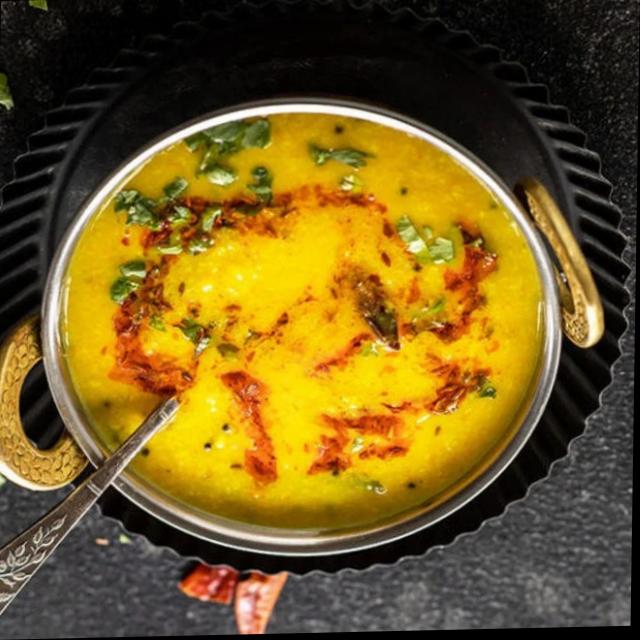
Dish: dal_makhani